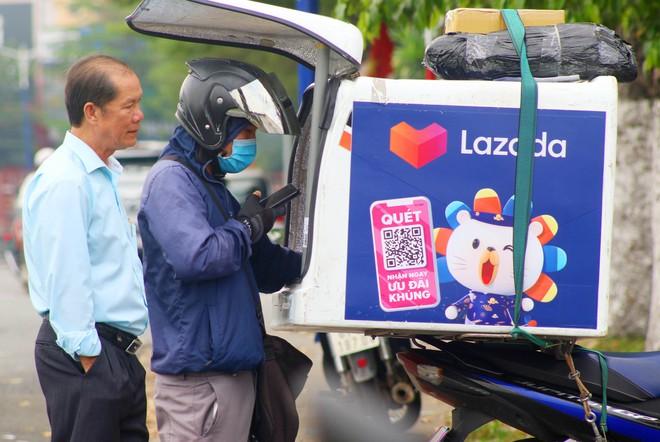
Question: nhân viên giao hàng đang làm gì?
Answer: nhân viên giao hàng đang kiểm tra điện thoại